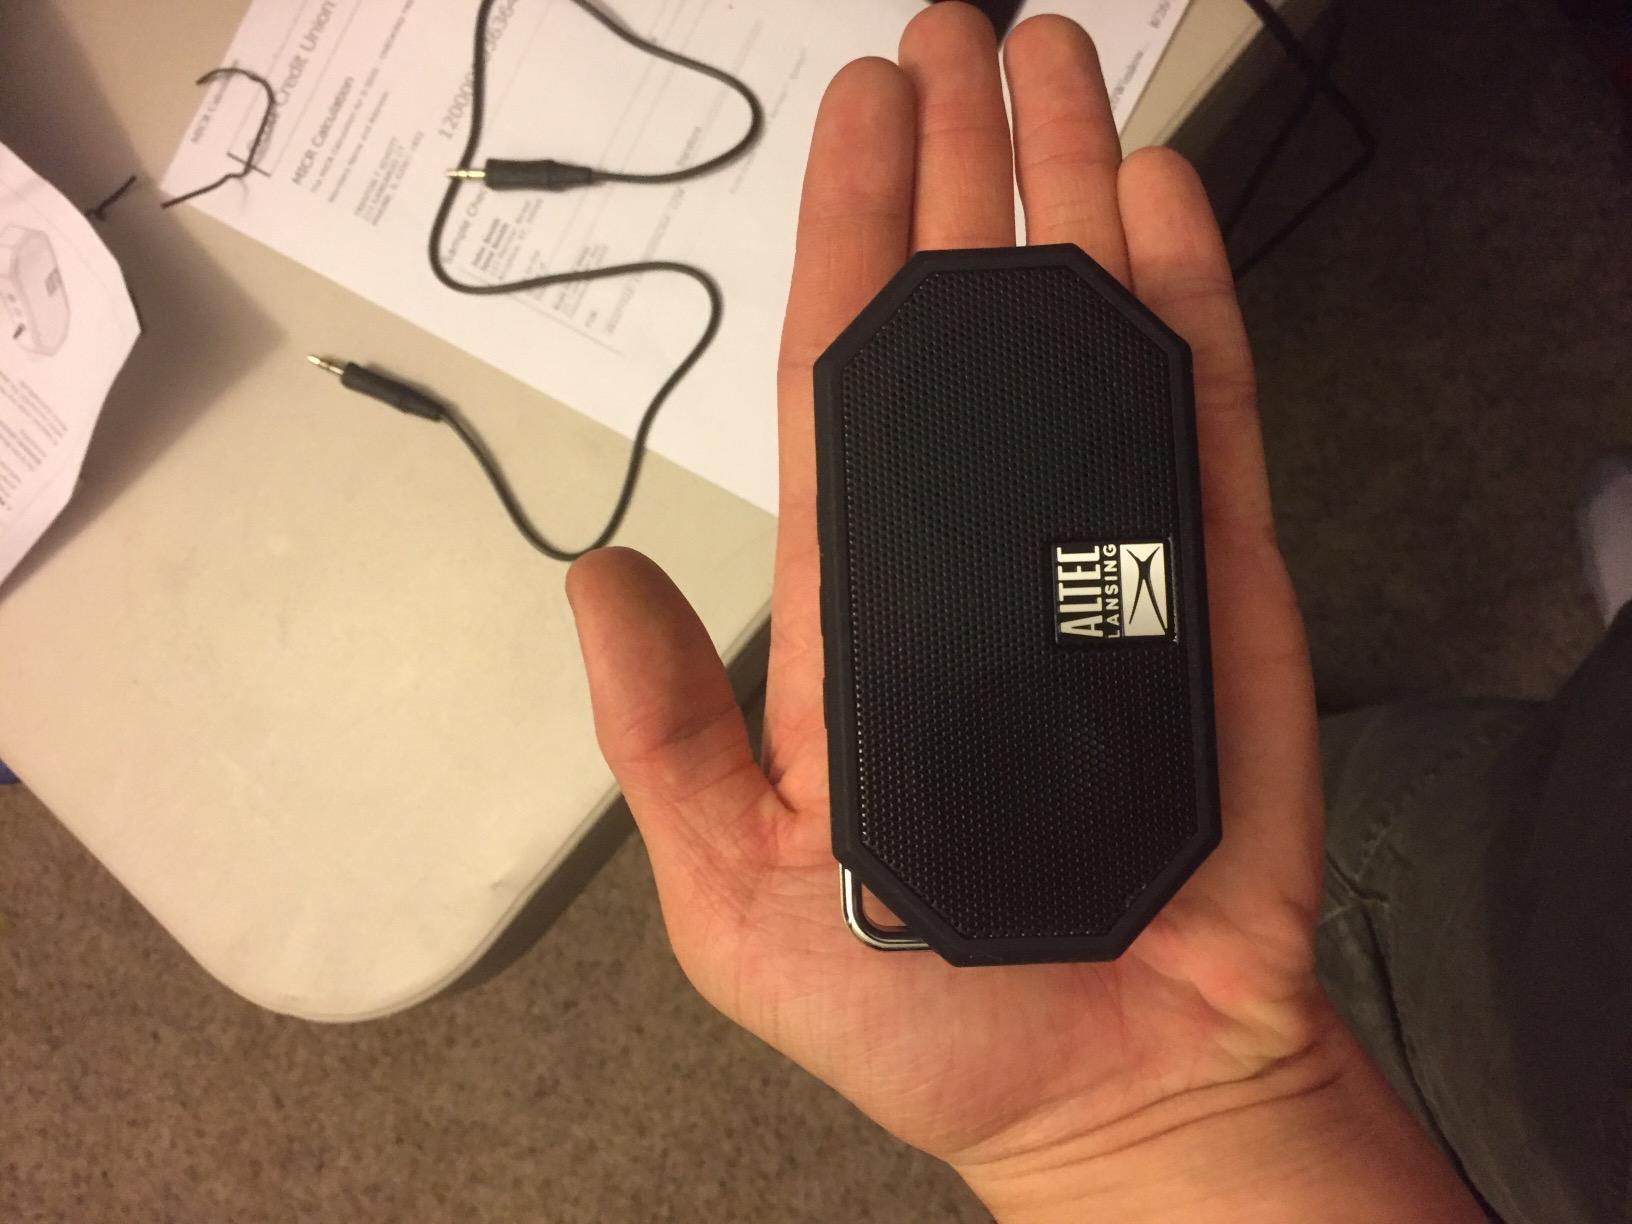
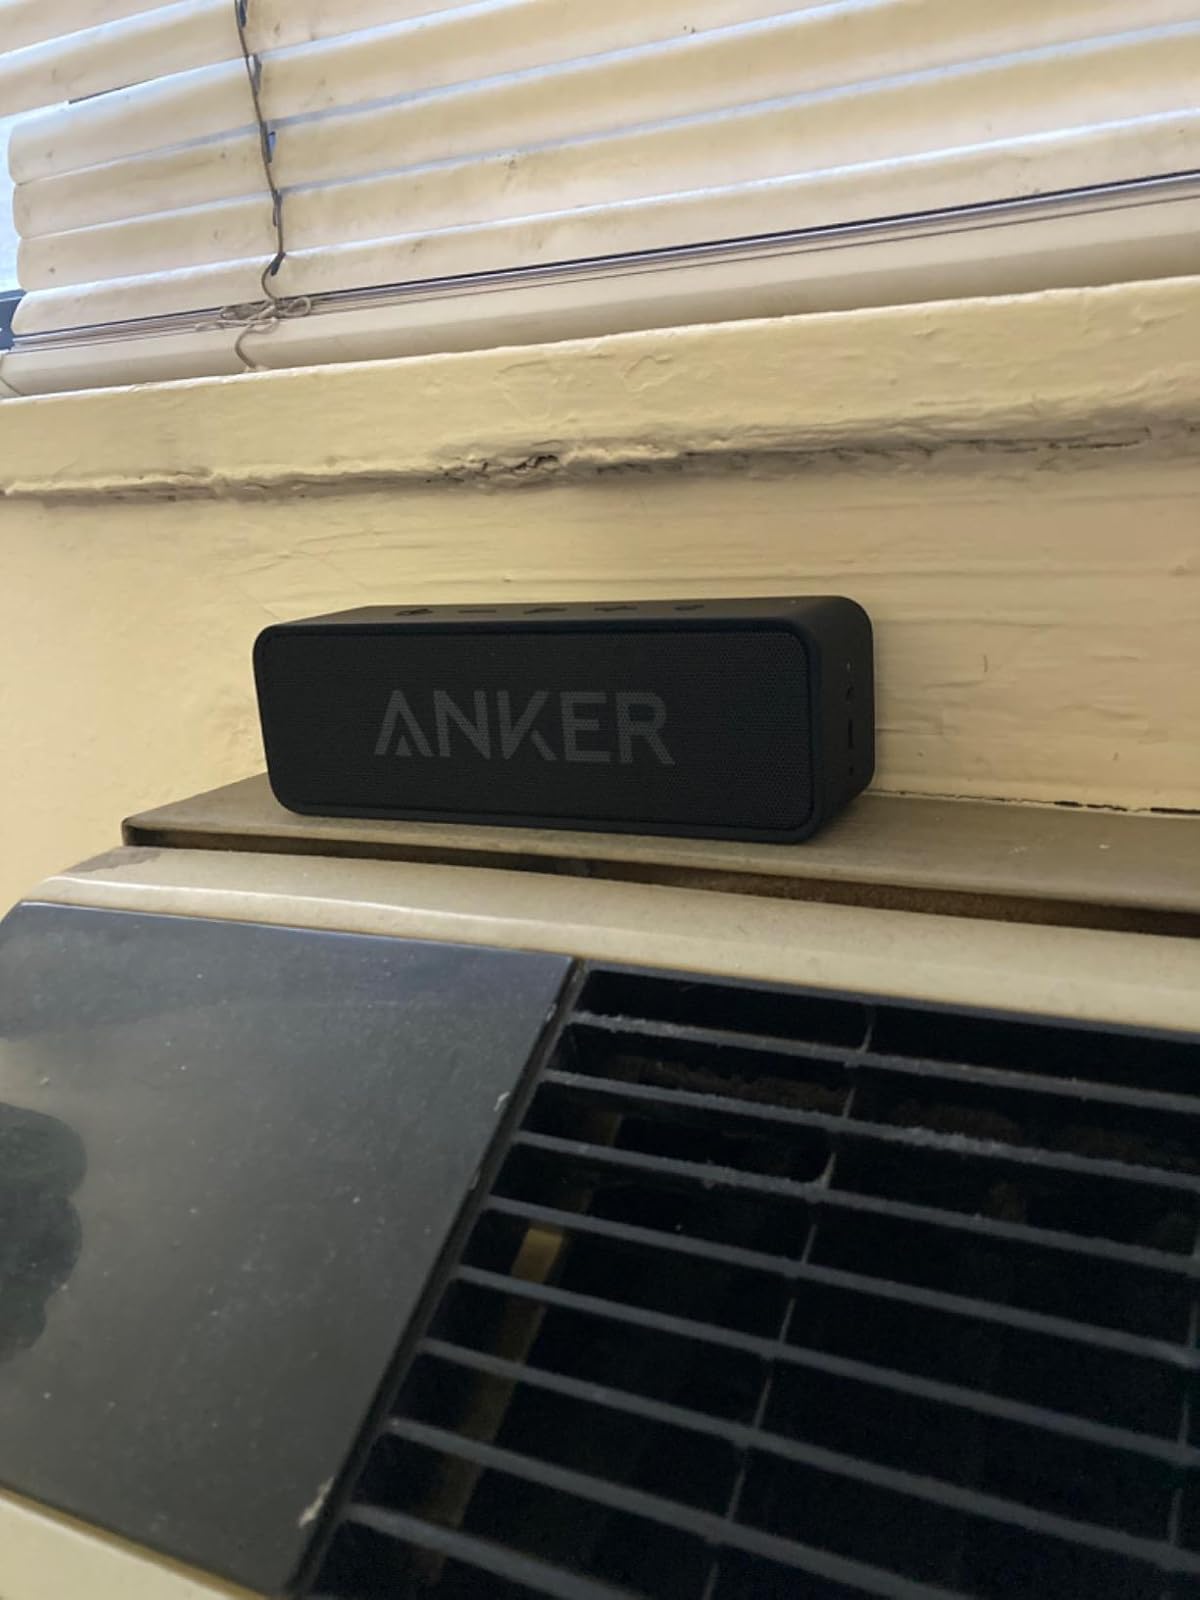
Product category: speaker
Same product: no